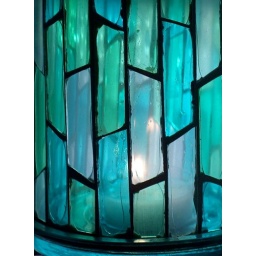
A candle burning in a stained glass hurricane lantern